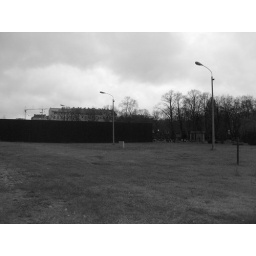
These street lights mark the route of the wall and would have been in no mans land until 1989.